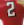
Number: 2